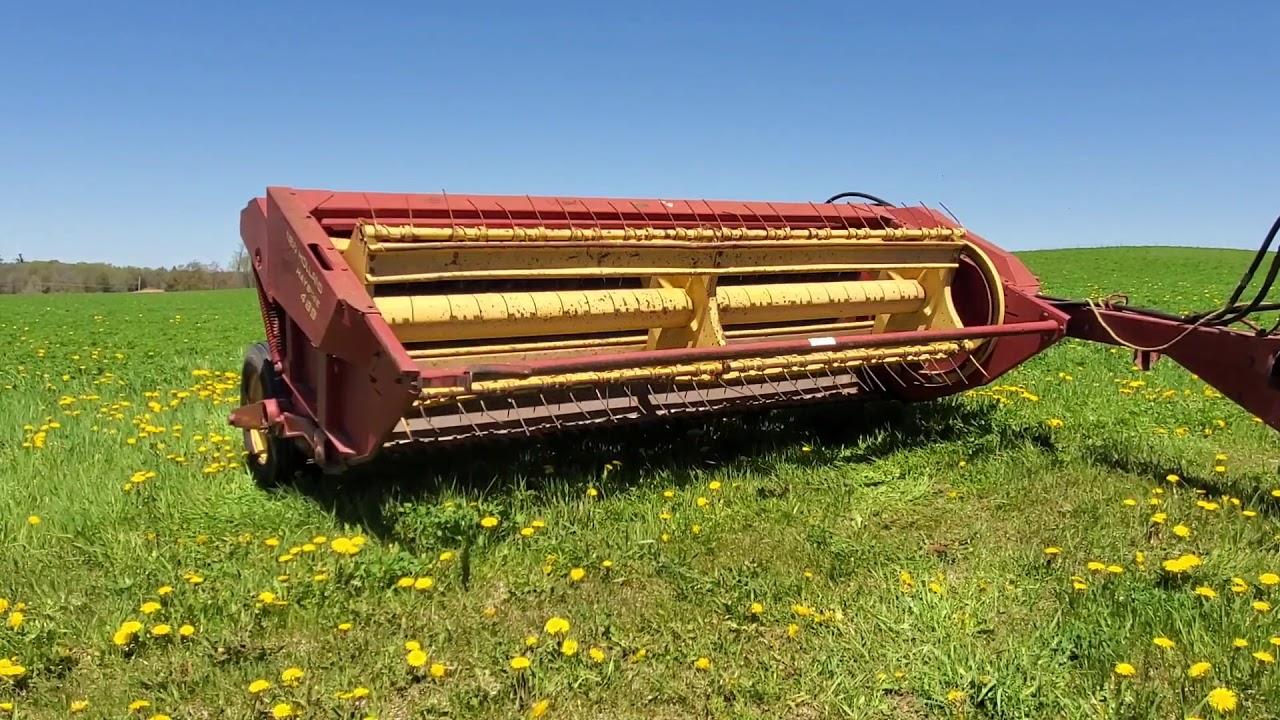
Mashine kubwa ya kisasa ya kilimo, inayotumika kutifuatifua ardhi ya shamba, na kufanya kupanda na kupembua shamba hilo.